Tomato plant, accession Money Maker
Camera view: bottom (45 deg); turntable rotation: 330 degrees
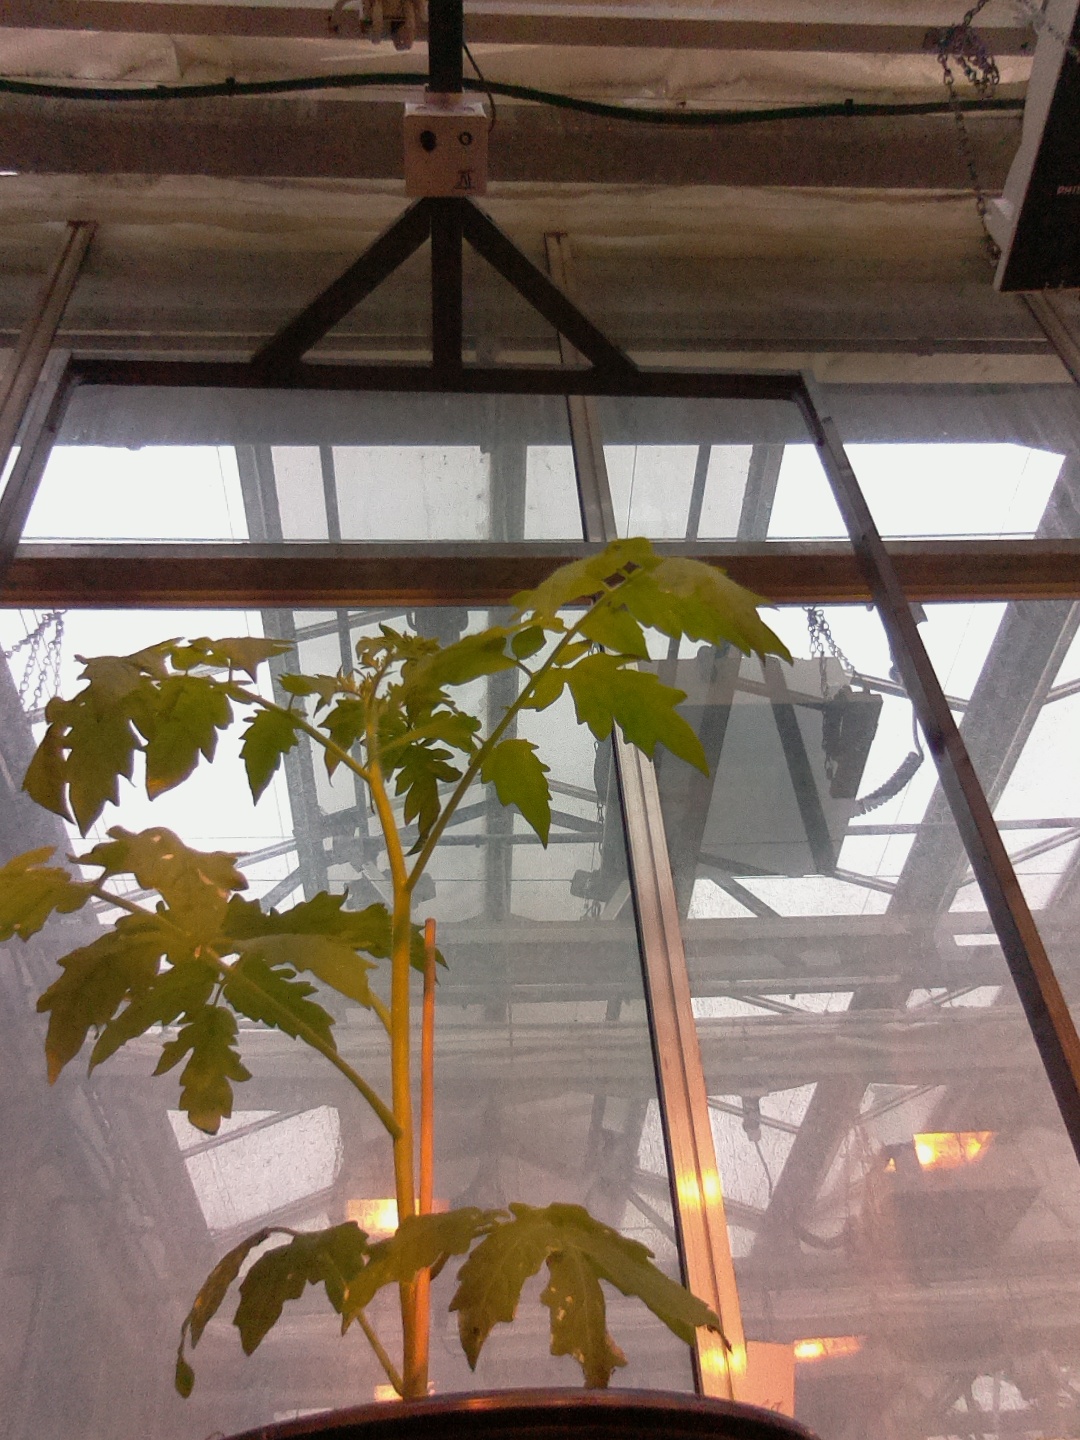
BBCH growth stage 13: 6 of true leaves visible